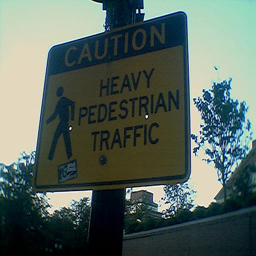
A white pedestrian crossing sign on a pole.
A sign cautioning about heavy pedestrian traffic
A sign that warns of heavy pedestrian traffic.
A traffic sign indicating people crossing the street frequently
A yellow sign that is on a pole.